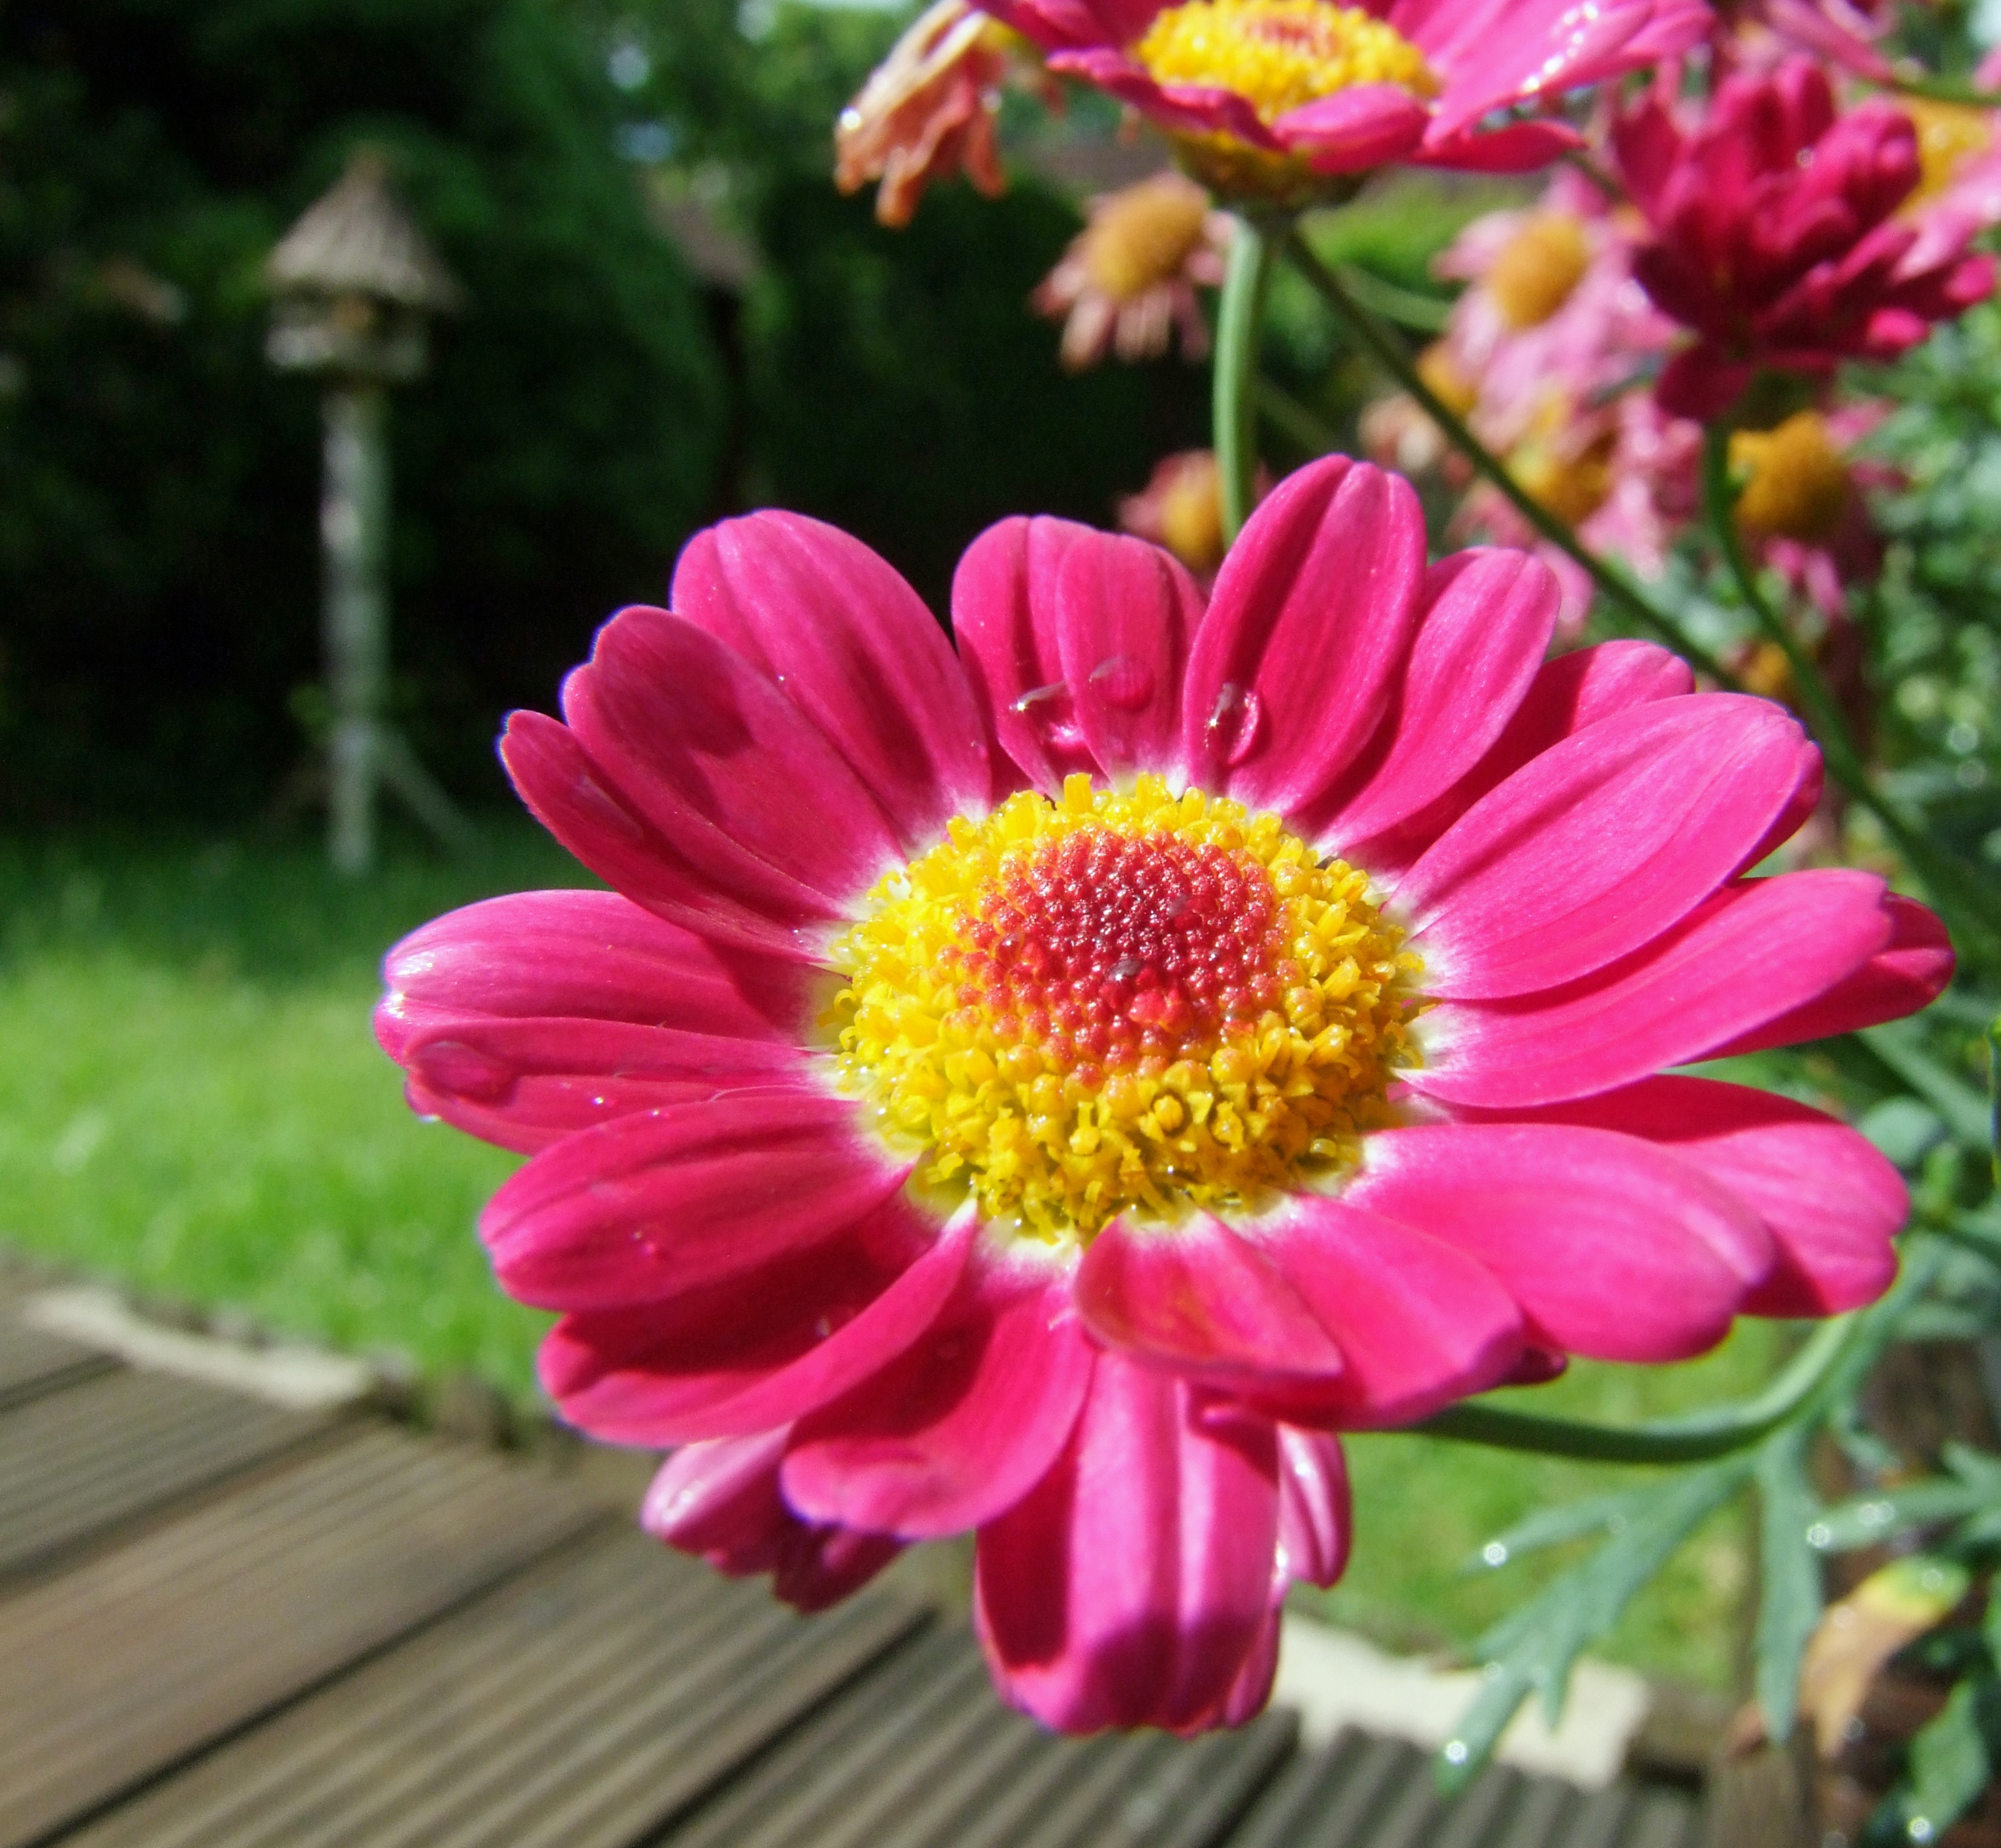
nature, blossom, plant, flower, petal, bloom, summer, spring, pink, flora, dahlia, gerbera, floristry, marguerite, flowering plant, daisy family, annual plant, land plant, marguerite daisy, garden cosmos